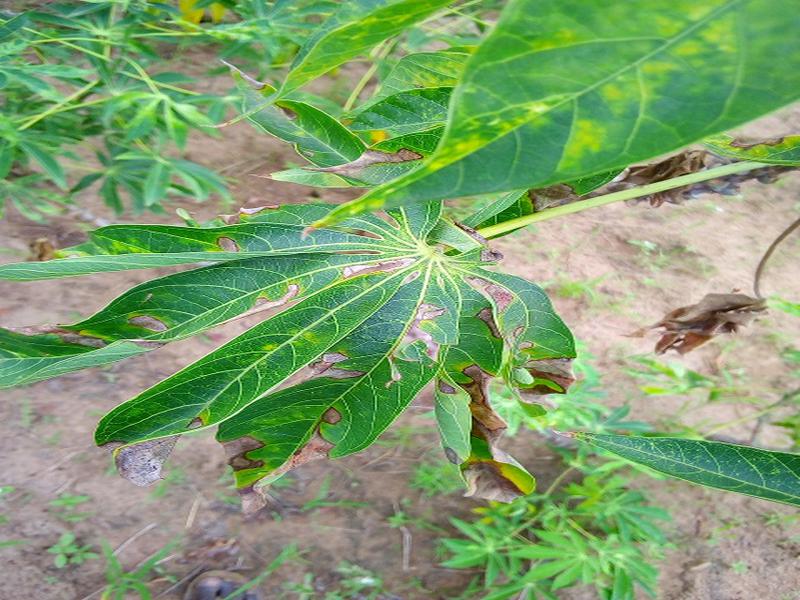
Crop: cassava
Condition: bacterial_blight